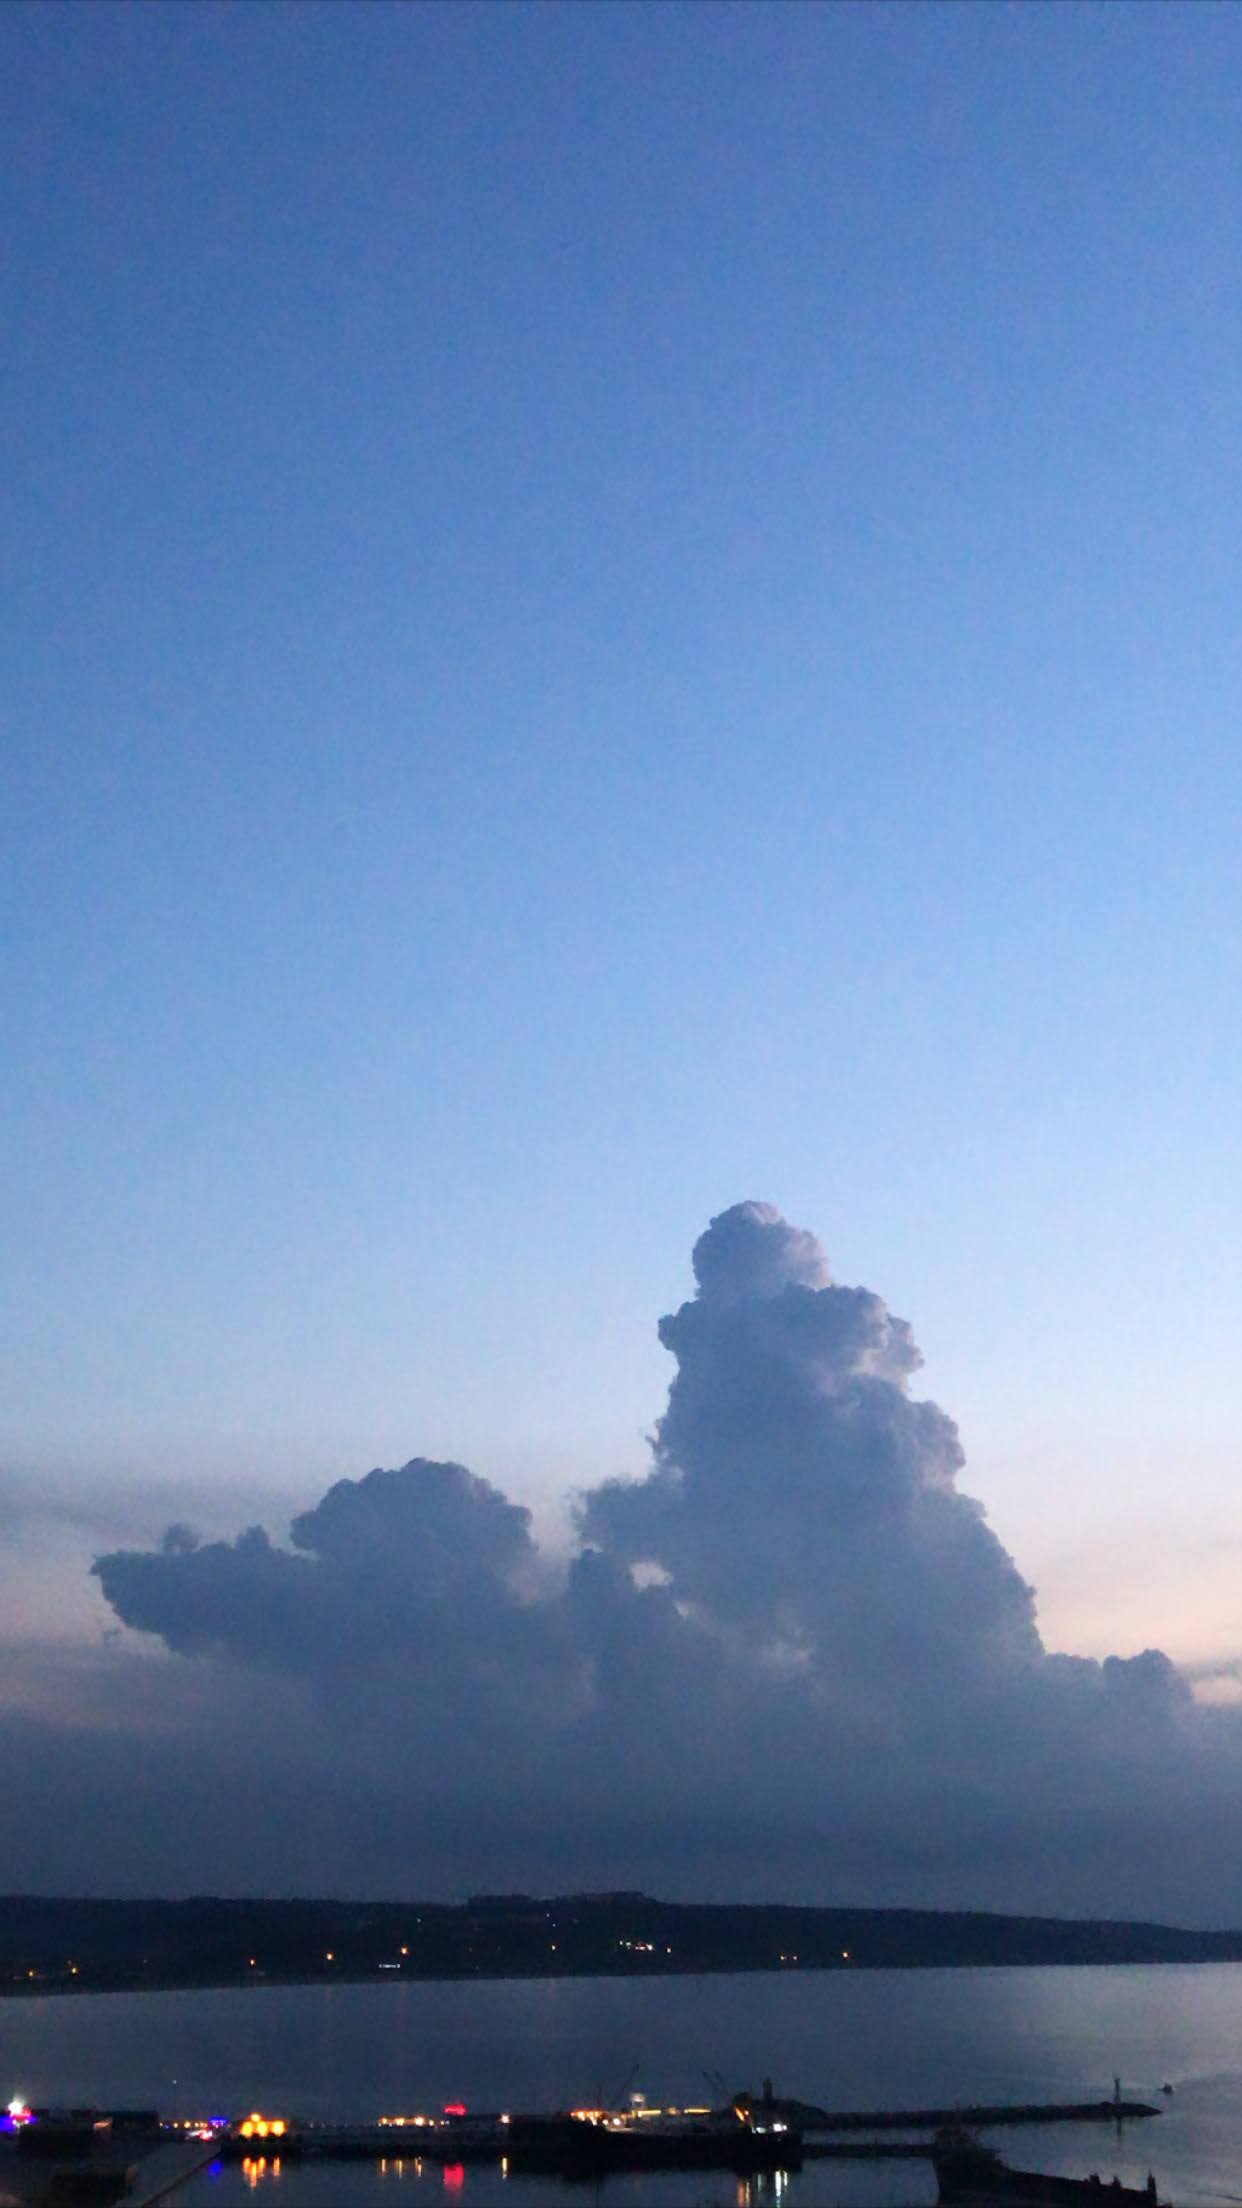
cloud, sky, water, atmosphere, water resources, natural landscape, coastal and oceanic landforms, afterglow, horizon, cumulus, dusk, calm, landscape, wind wave, lake, liquid, sunrise, electric blue, shore, meteorological phenomenon, reservoir, sunset, coast, reflection, loch, evening, ocean, dawn, tropics, sound, wave, hill, island, lake district, bay, channel, darkness, tree, wind, sea, inlet, headland